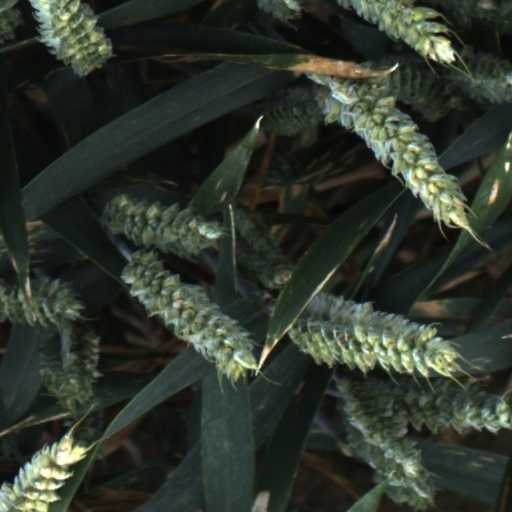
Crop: wheat